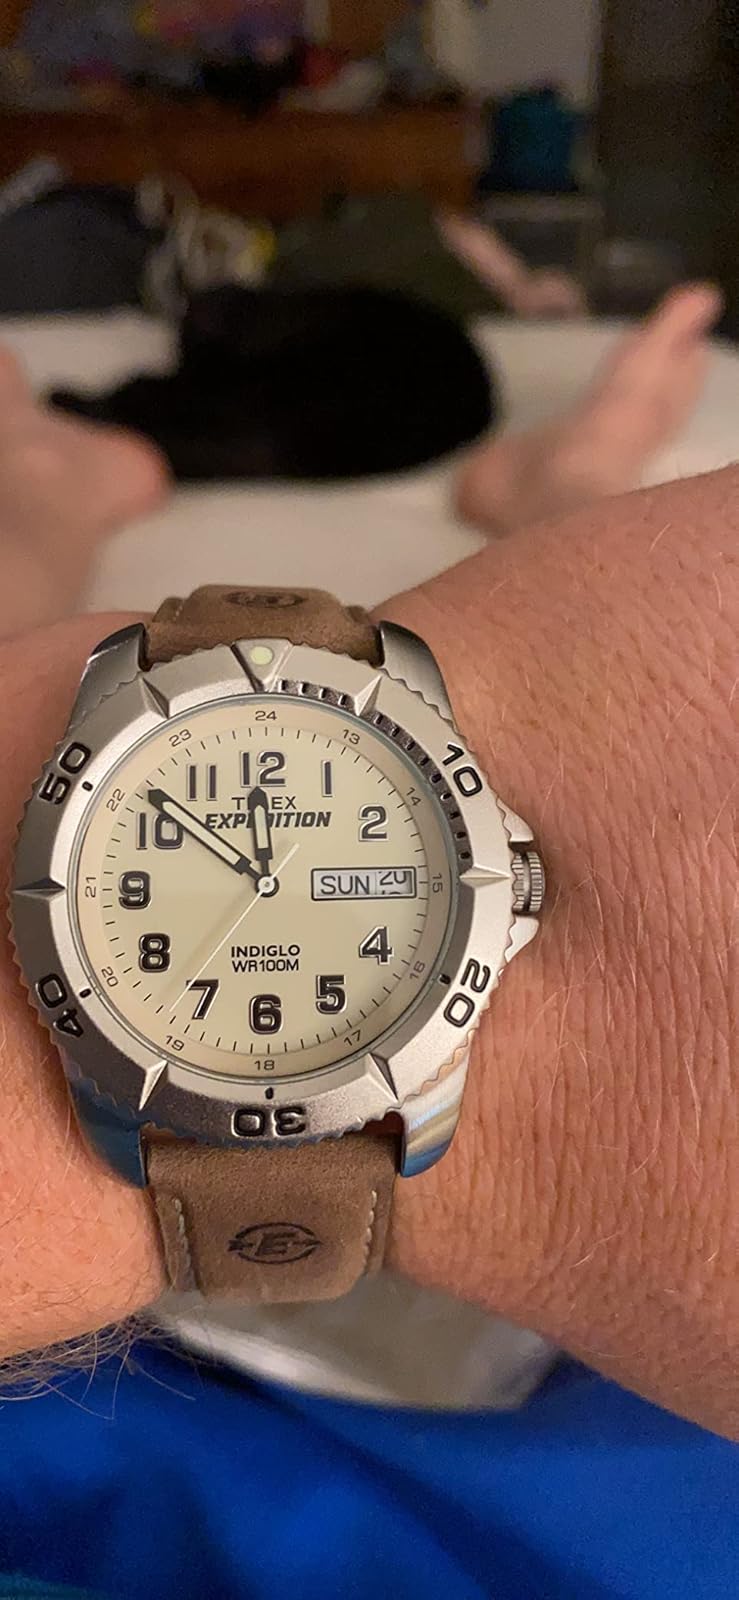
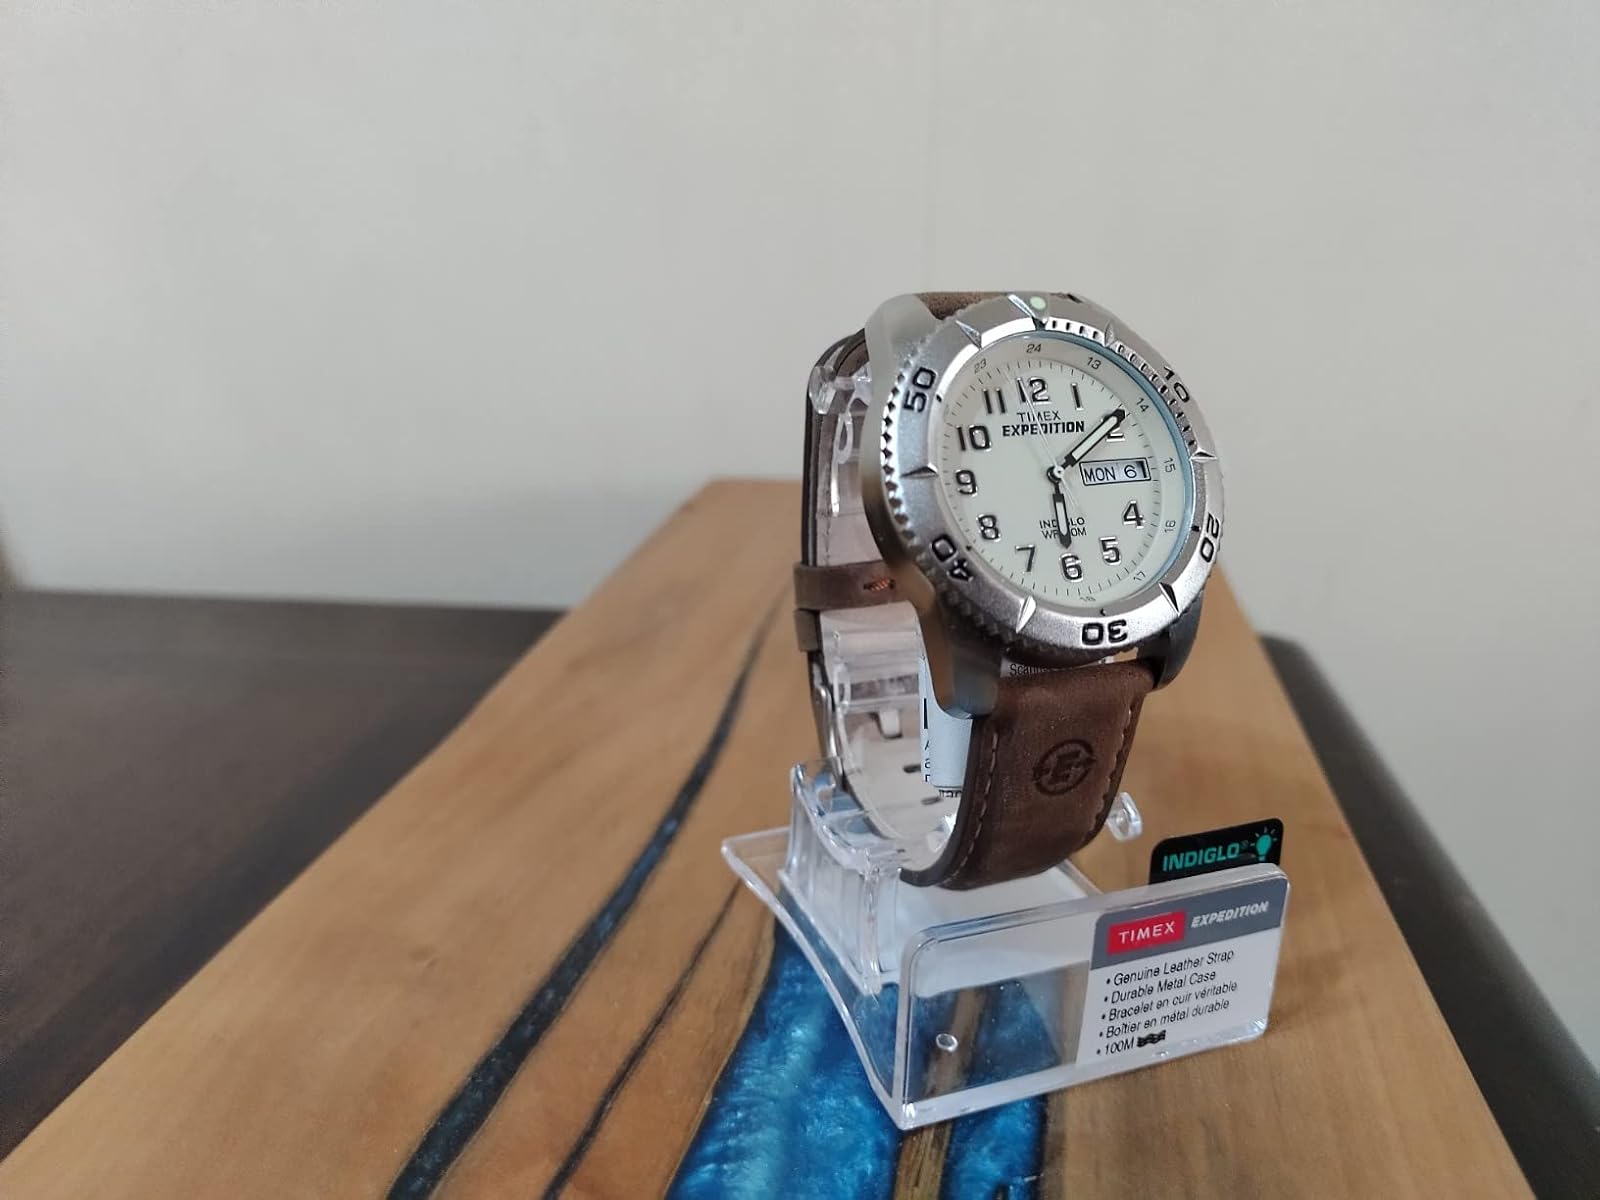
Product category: accessories_watch
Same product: yes